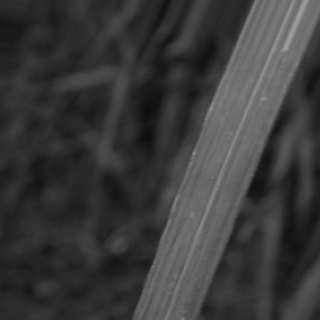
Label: sugarcane_bacterial_blight